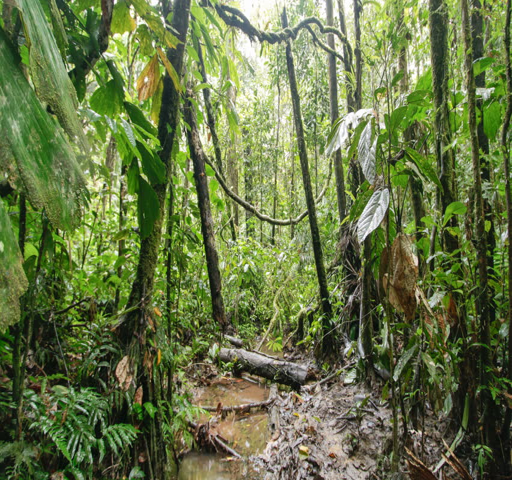
time - lapse view of a stream running through tropical rainforest